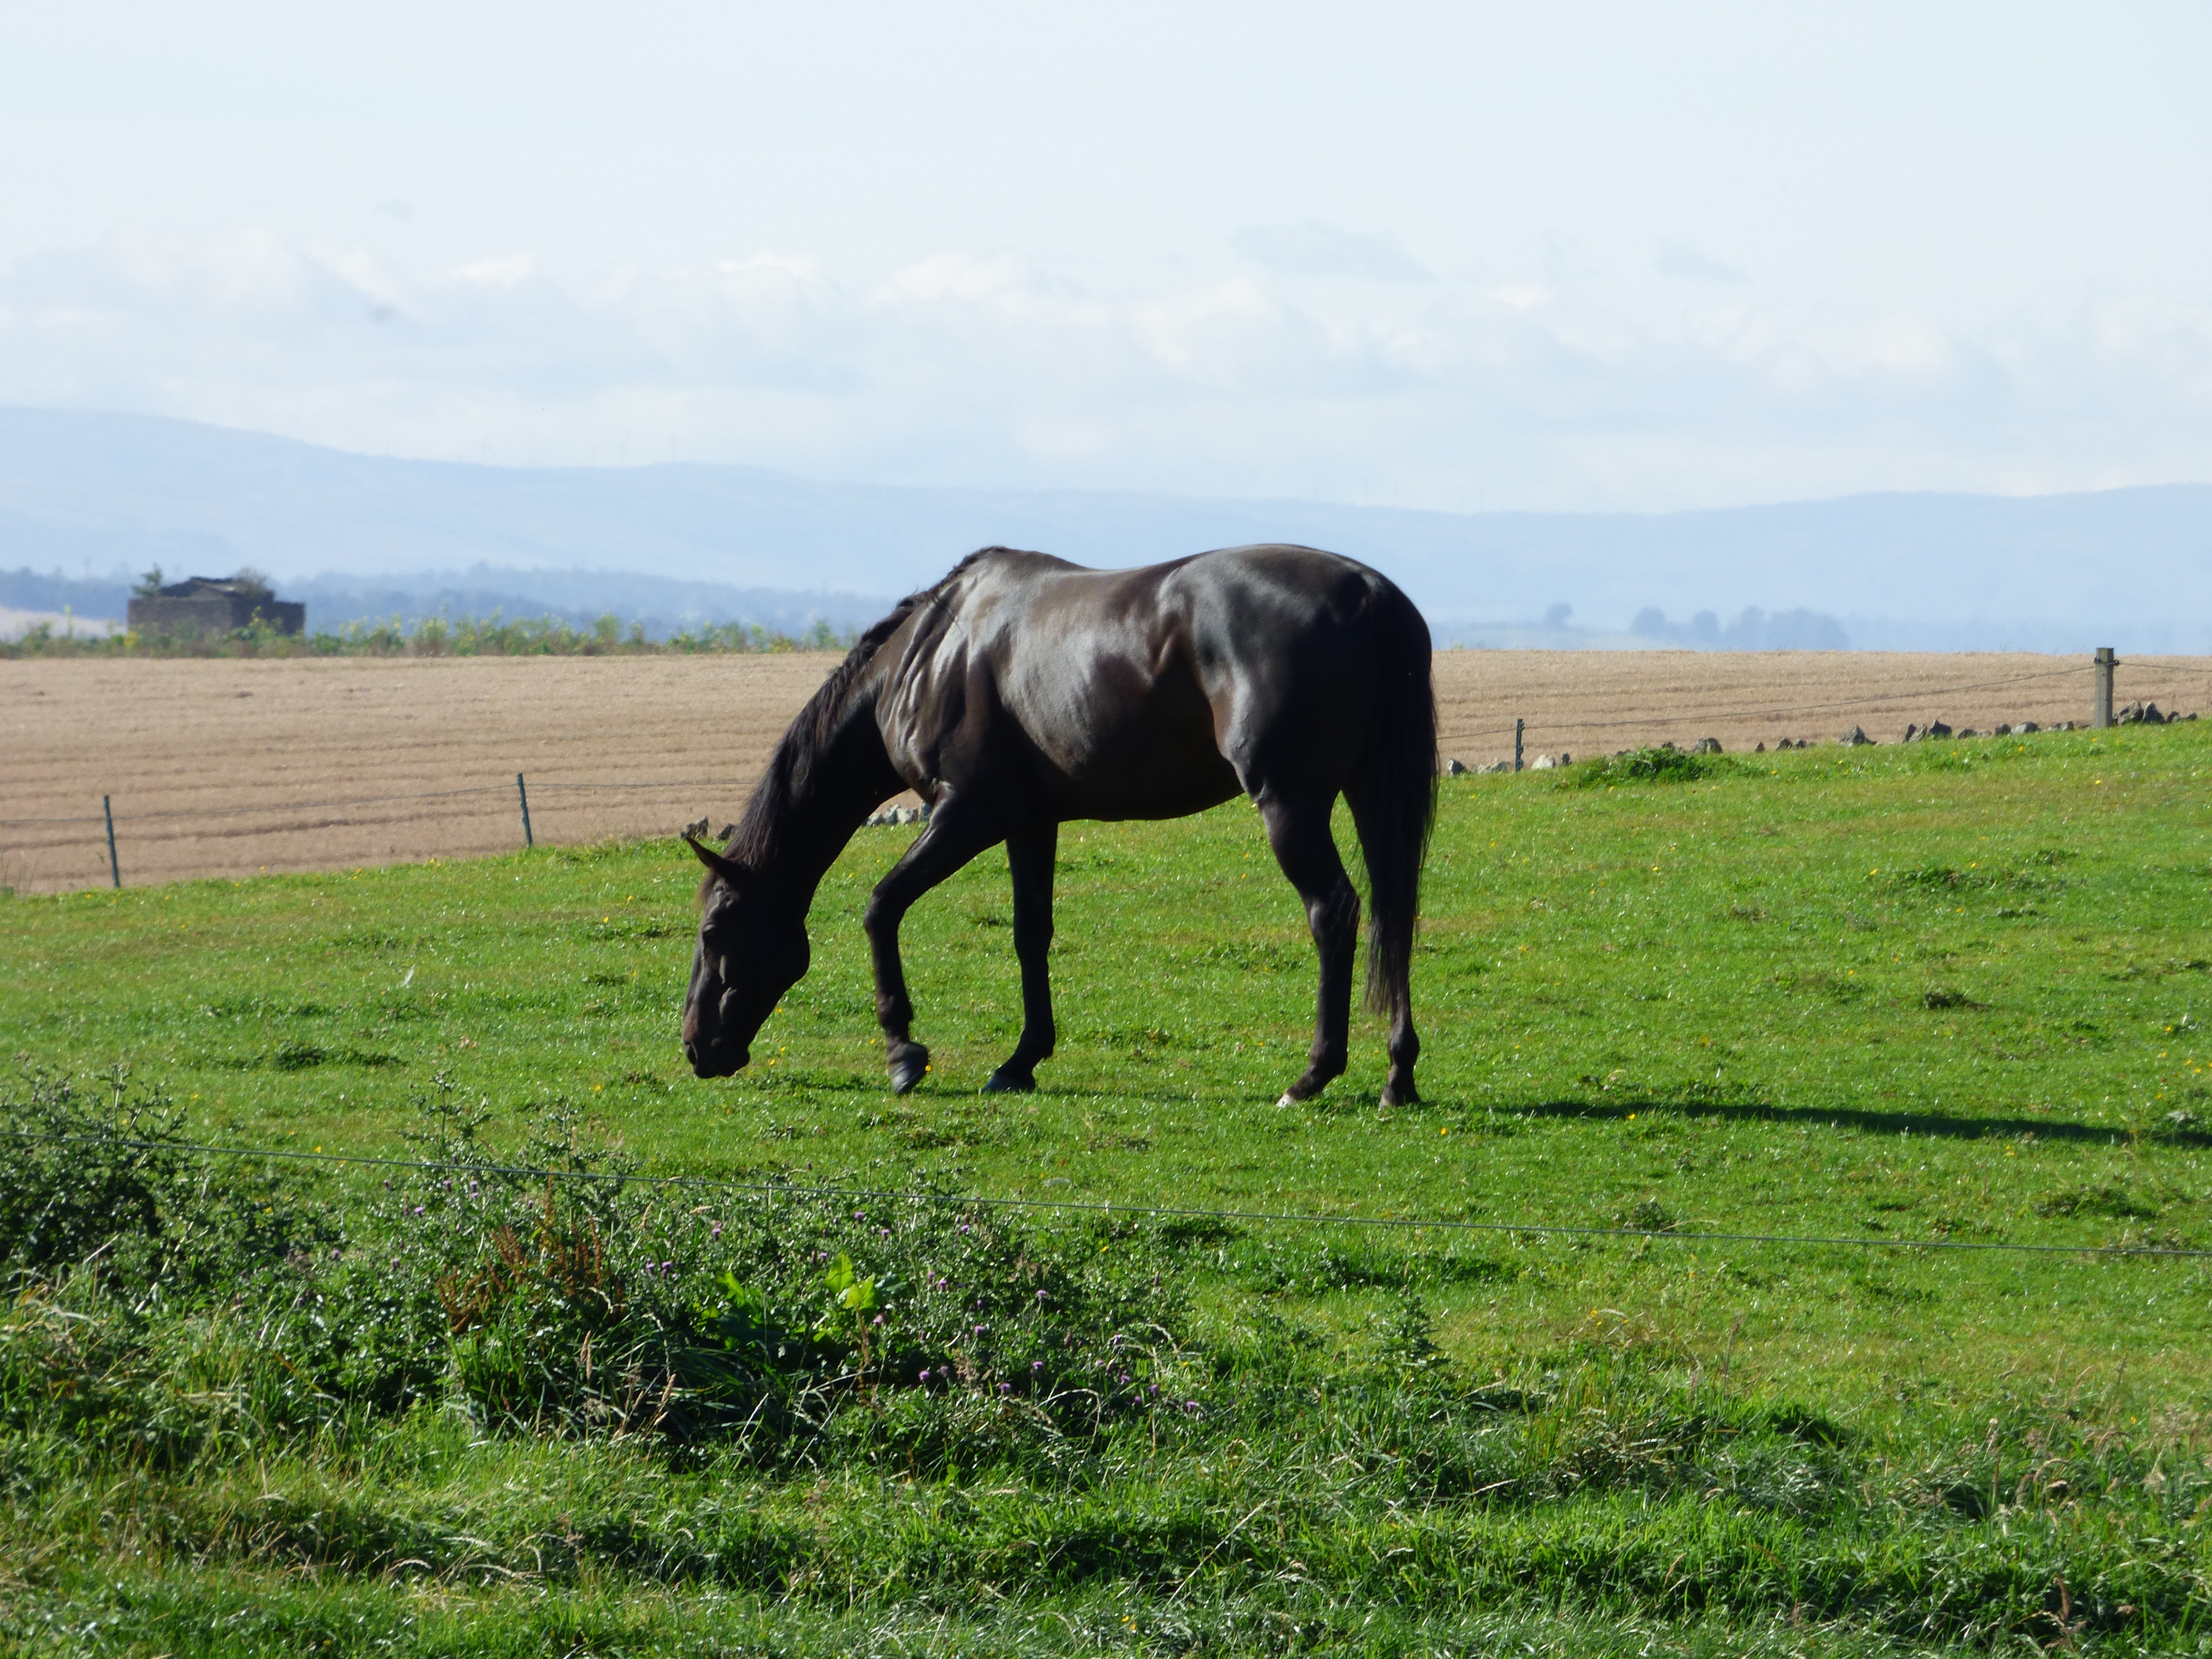
nature, grass, field, farm, meadow, prairie, running, animal, rural, pasture, grazing, ranch, horse, mammal, stallion, mane, black, fauna, plain, equine, outdoors, uk, grassland, mare, scotland, steppe, rural area, horse like mammal, mustang horse